Chief ministership of N. Chandrababu Naidu

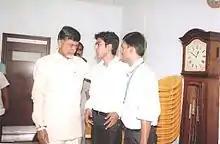

With the attempt to take the benefits of e-governance to the citizens, Naidu launched "e-Seva" centers in 2001 for paperless and speedy delivery of results to applicants. These e-Seva centers served the purpose of one-stop solution providing all government information and services online such as utility bills, banking services, issuing birth and death certificates, written test for drivers licence, government orders, and APSRTC tours and travel operators booking. The government introduced an outsourcing employee system where government-related services are done under a contract agreement and after a certain period of time, the employees are granted the status of permanent government employees.